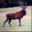
Label: deer